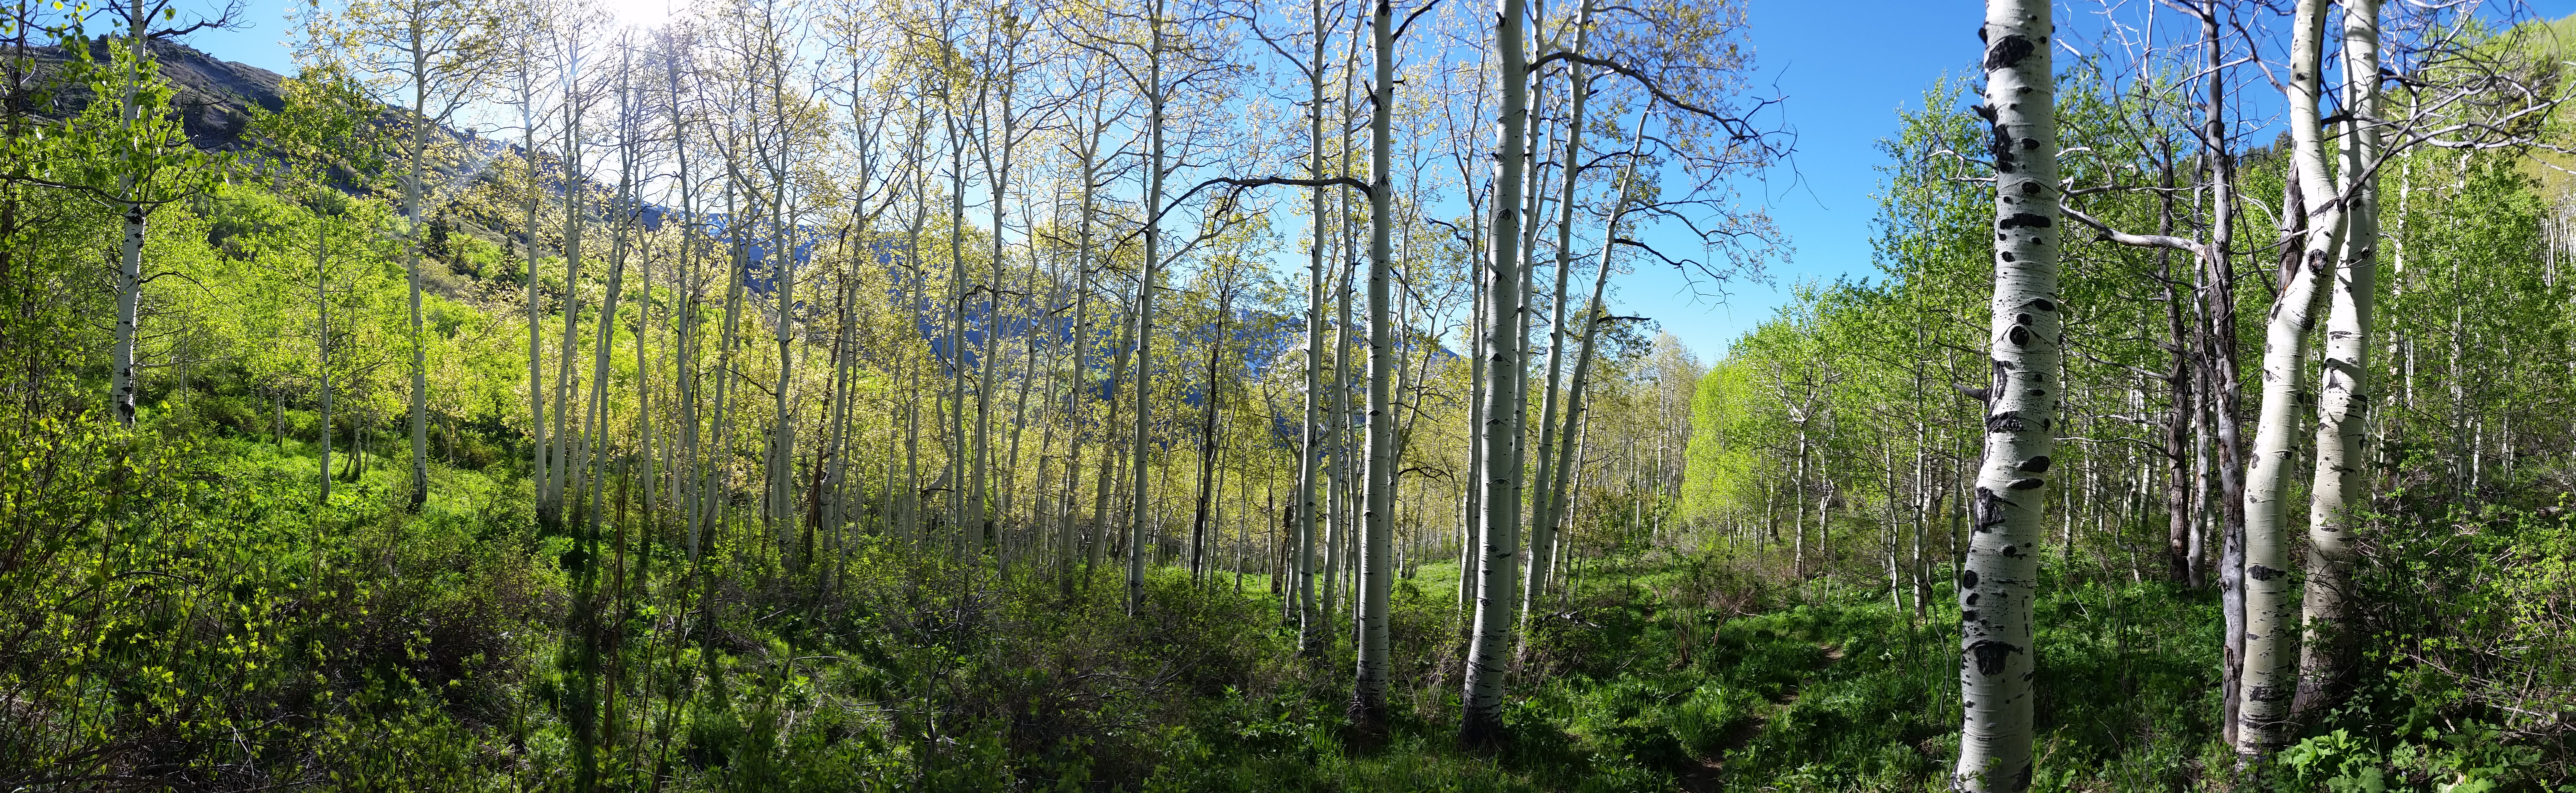
tree, forest, wilderness, mountain, plant, meadow, spring, birch, sunburst, ridge, spruce, vegetation, utah, deciduous, wetland, grove, woodland, habitat, aspen, larch, ecosystem, flowering plant, biome, old growth forest, natural environment, woody plant, temperate broadleaf and mixed forest, temperate coniferous forest, land plant